Vilhelm Herold

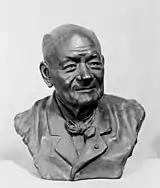
Herold's bust of Otto Zinck, 1905.

Herold was also active as a sculptor. He mainly created portrait busts of friends and family. His first work, a bust of actor Otto Zinck, was acquired by the Danish National Gallery.